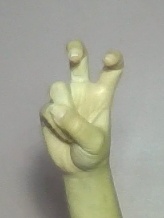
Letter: toot